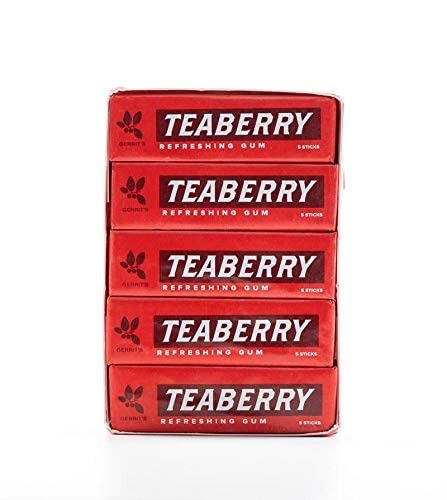
Item Name: Gerrit's Teaberry Gum 5pc (Pack of 5)
Product Description: Brand new Teaberry gum made from the original recipe.
Value: 20.0
Unit: Count

Price: 11.74